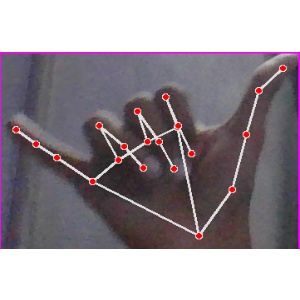
अक्षर: य